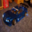
Label: automobile